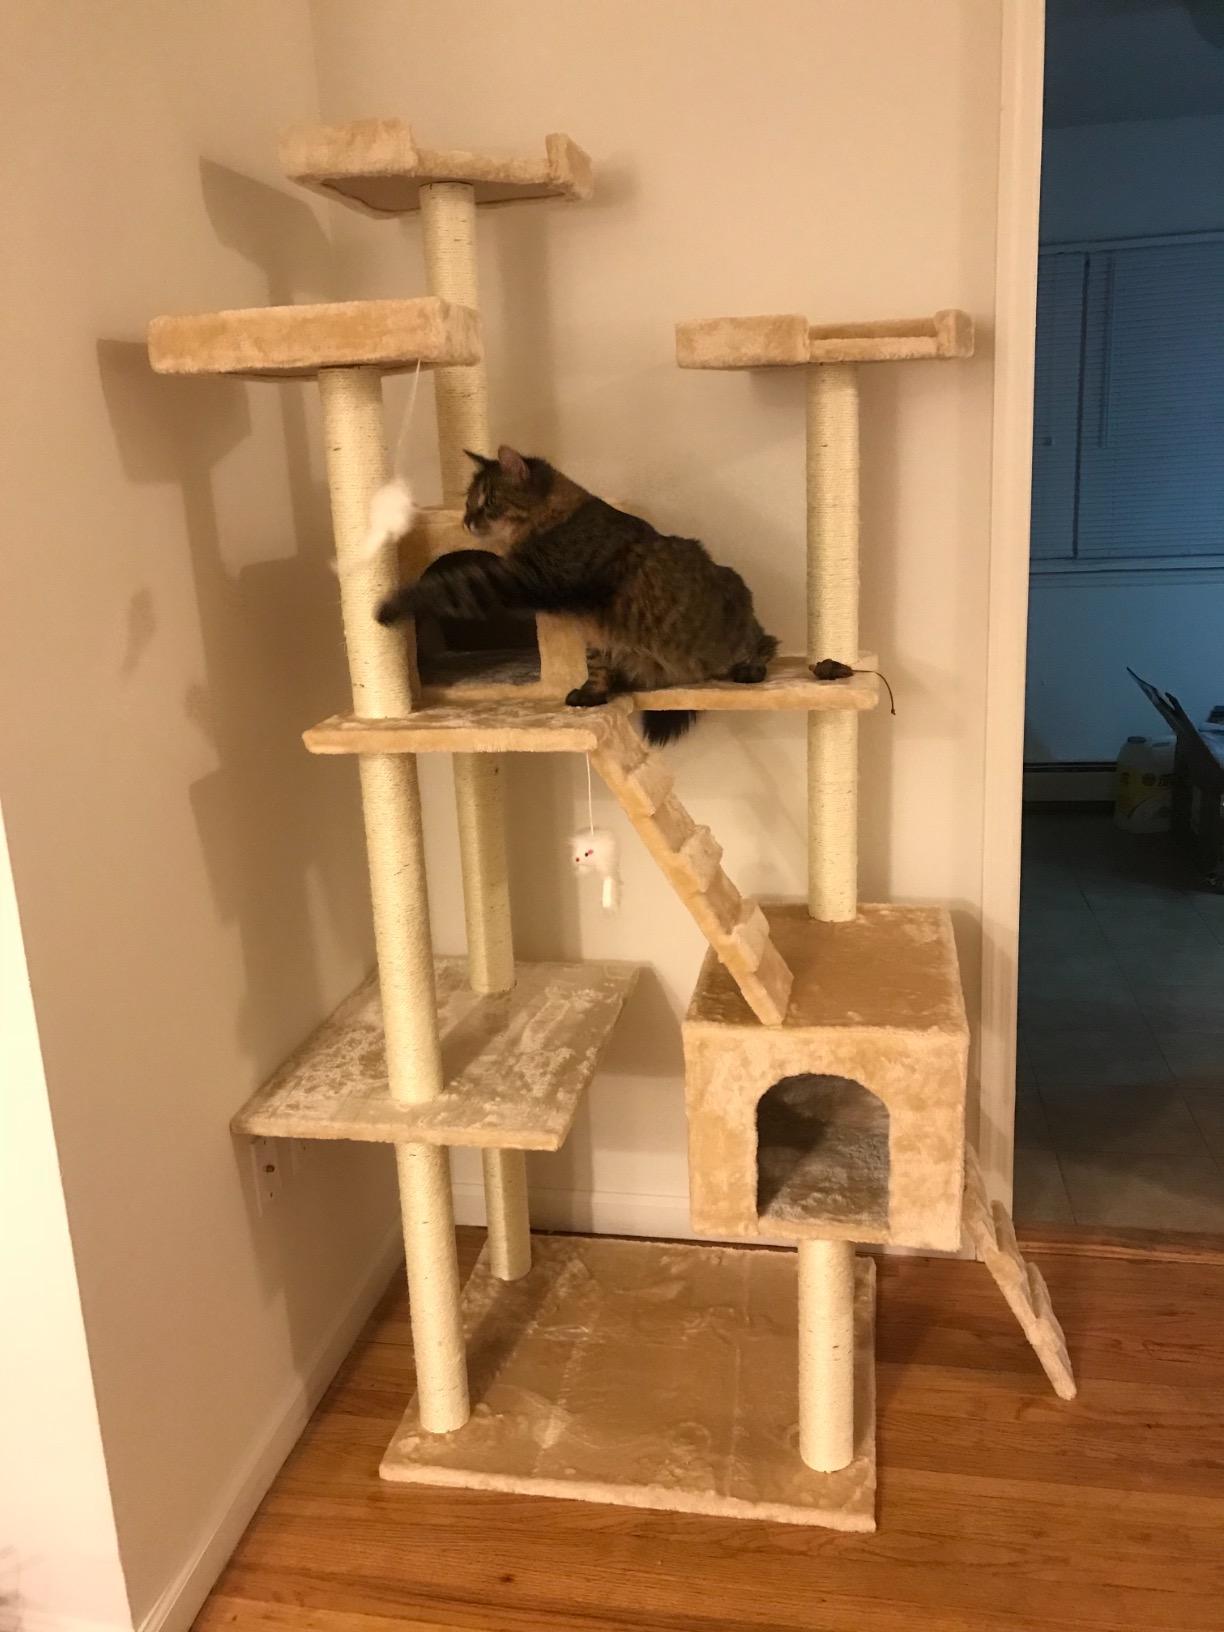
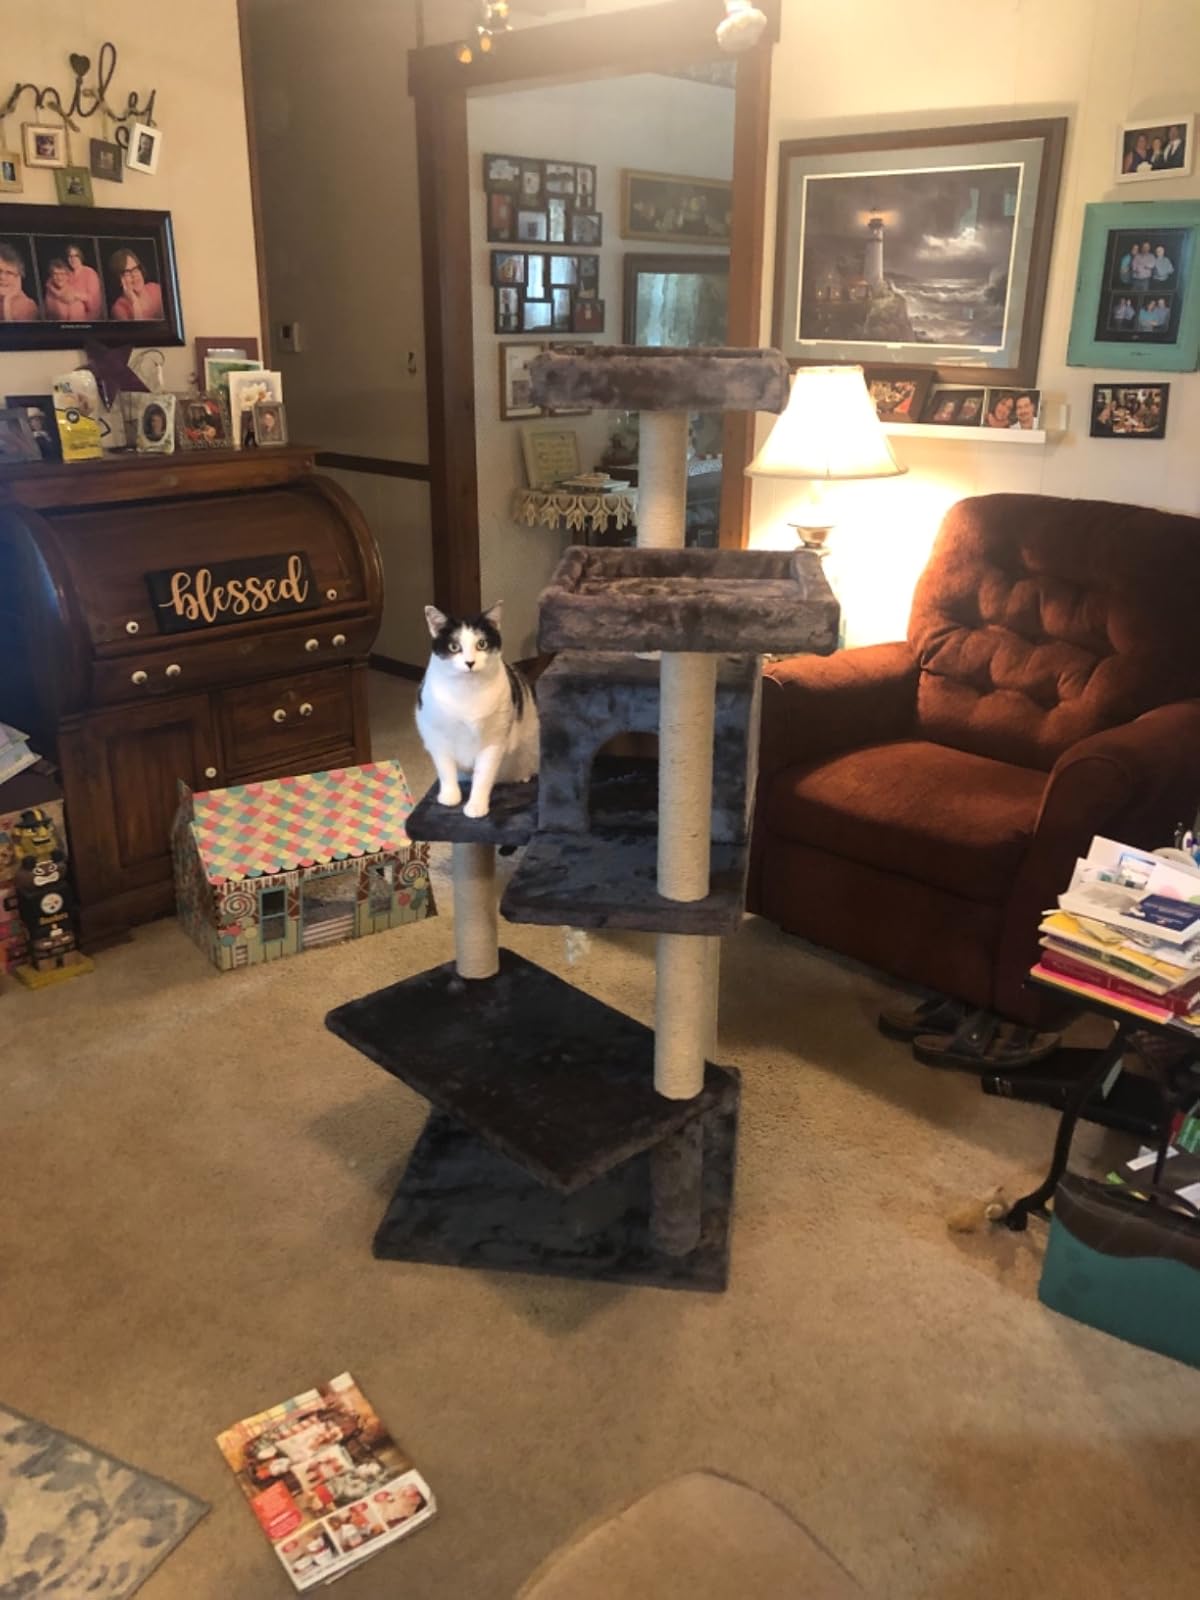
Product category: items_cat tree
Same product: no